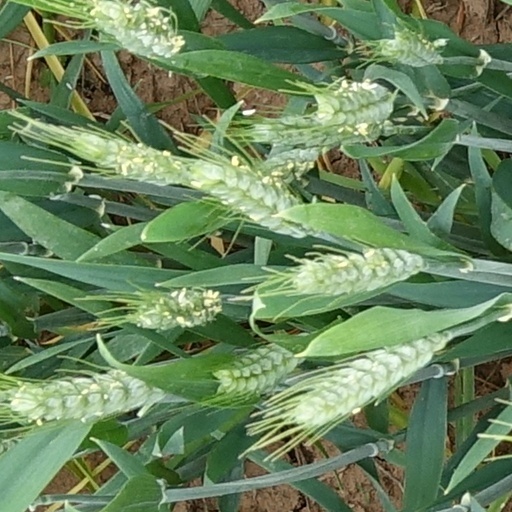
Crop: wheat